Hteik Su Phaya Gyi

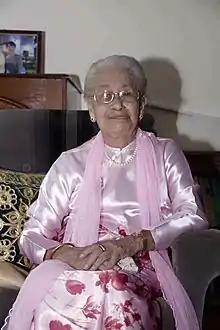
The princess at her home in Yangon in 2018

Princess Hteik Su Phaya Gyi (5 April 1923 – 31 December 2021), also known as Su Su Khin or Pwar May or Princess Tessie, was a Burmese princess and the final surviving royal of the Konbaung dynasty. Daughter of Princess Myat Phaya Galay (a daughter of the last king of Burma), she was a senior member of the Royal House of Konbaung.